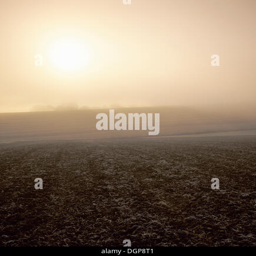
sunrise over a field in fall